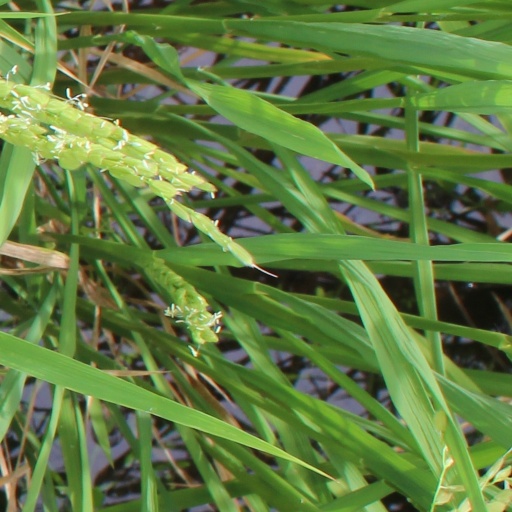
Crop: rice